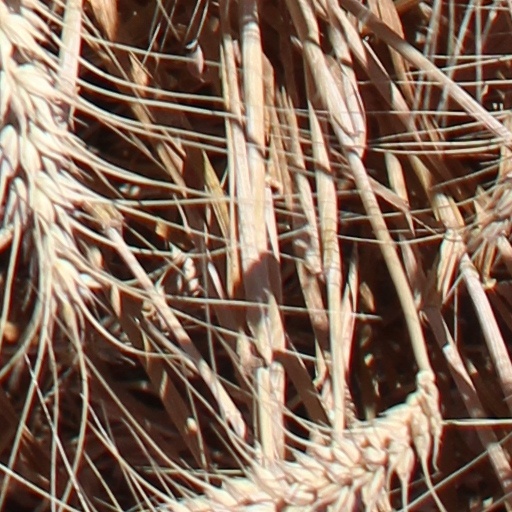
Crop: wheat